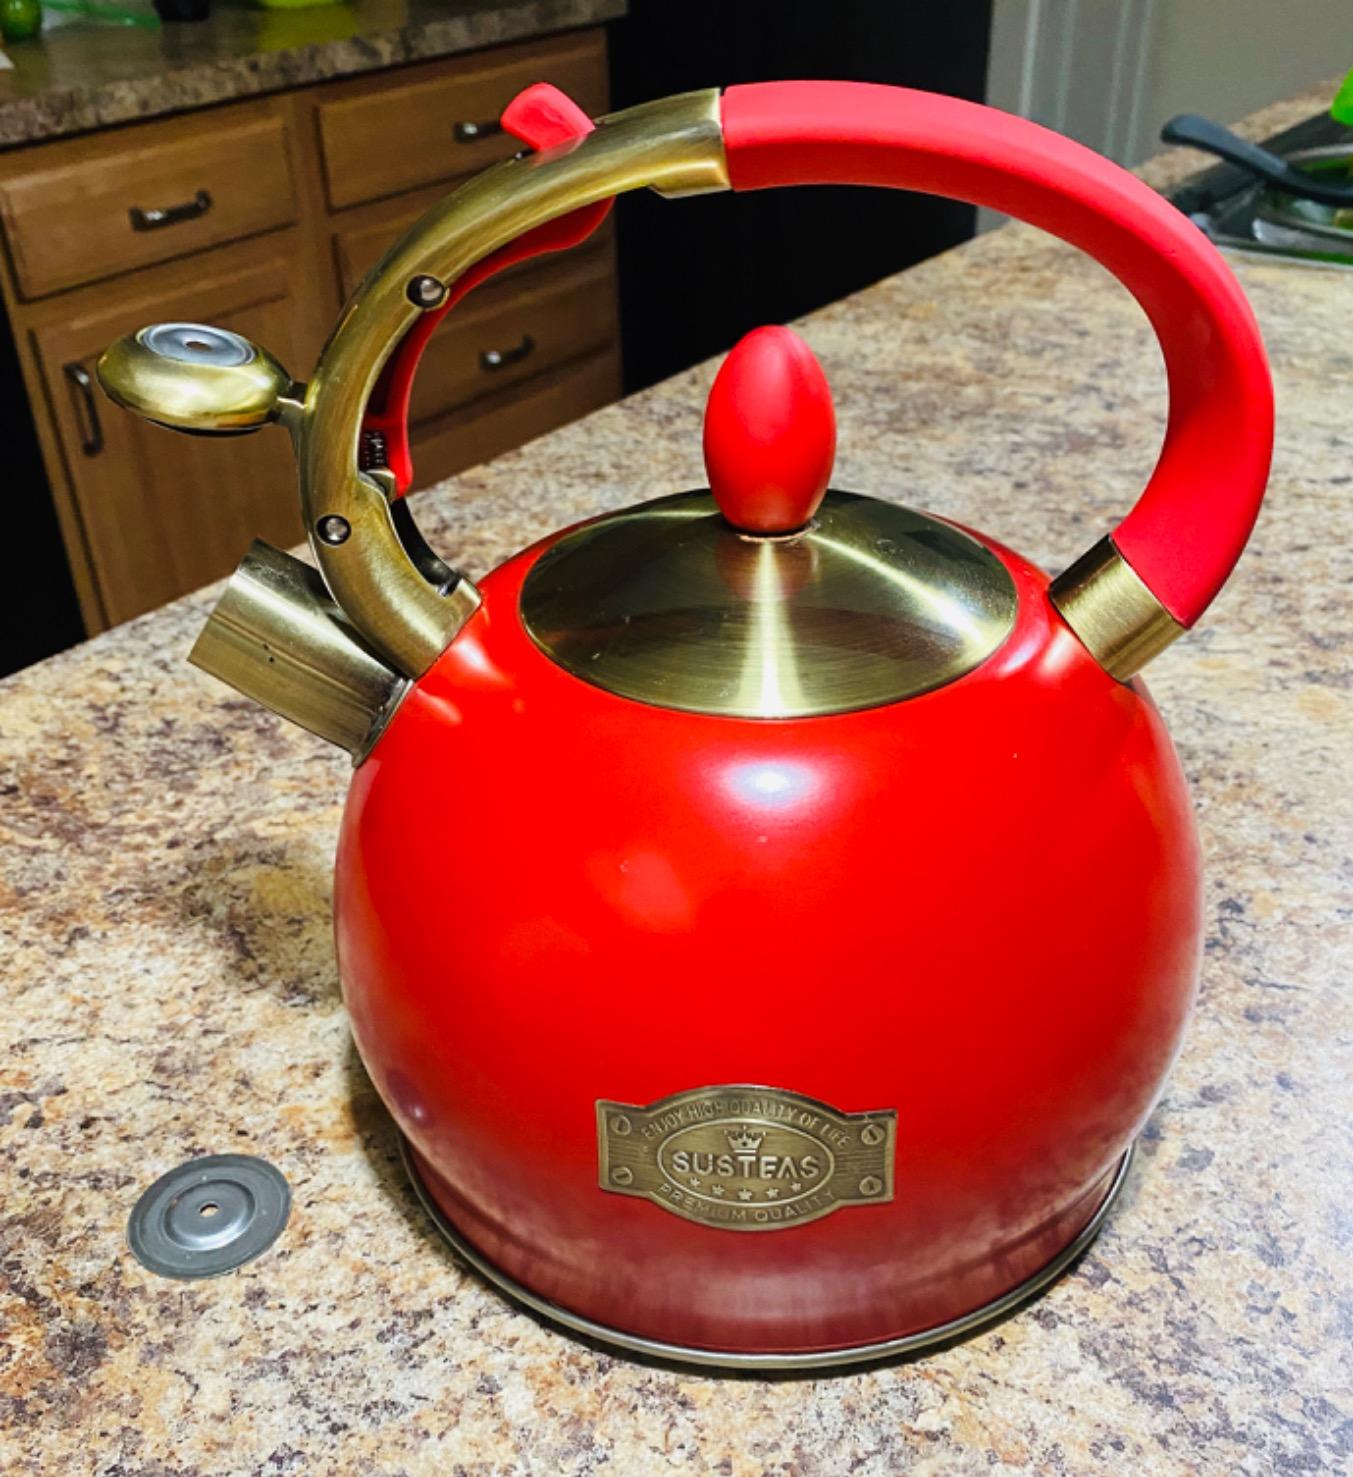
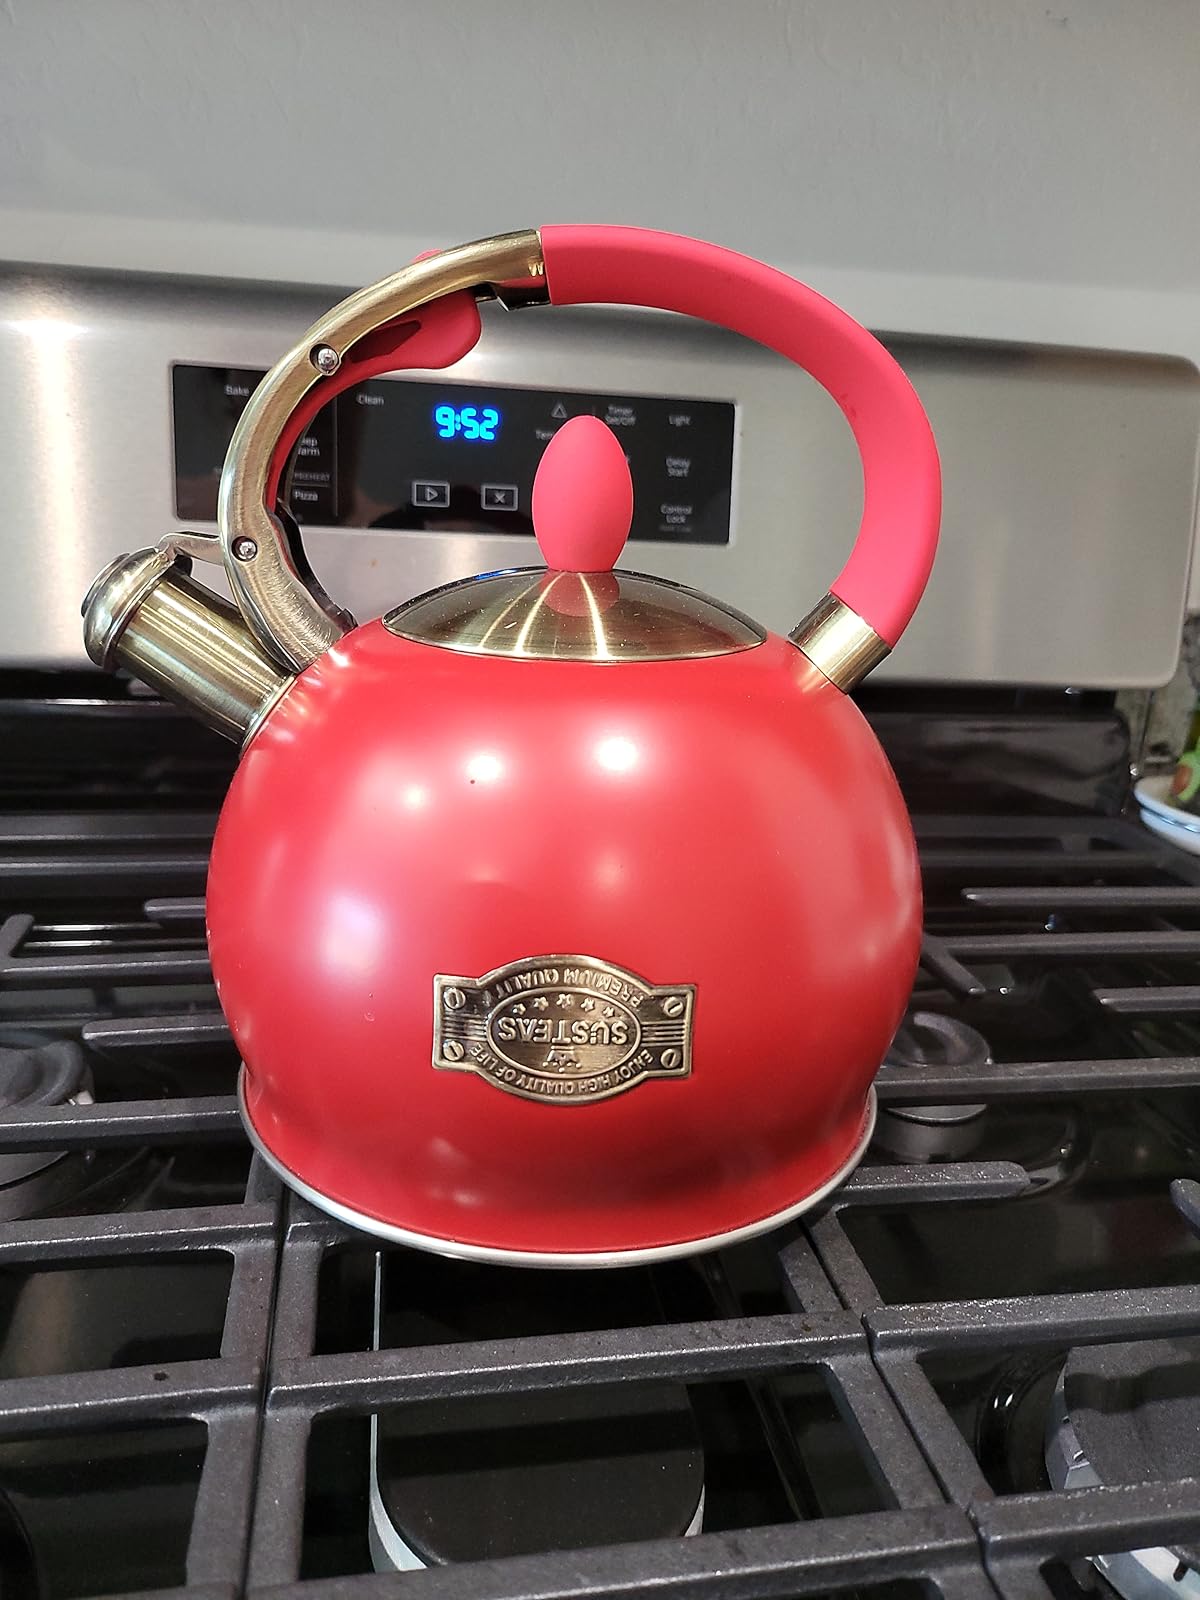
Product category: items_kettle
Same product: yes